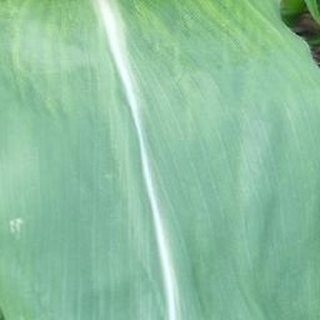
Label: healthy_corn